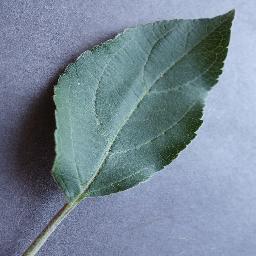
Label: Apple___healthy